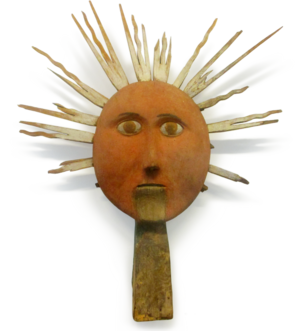
Saulė est la déesse balte du Soleil.